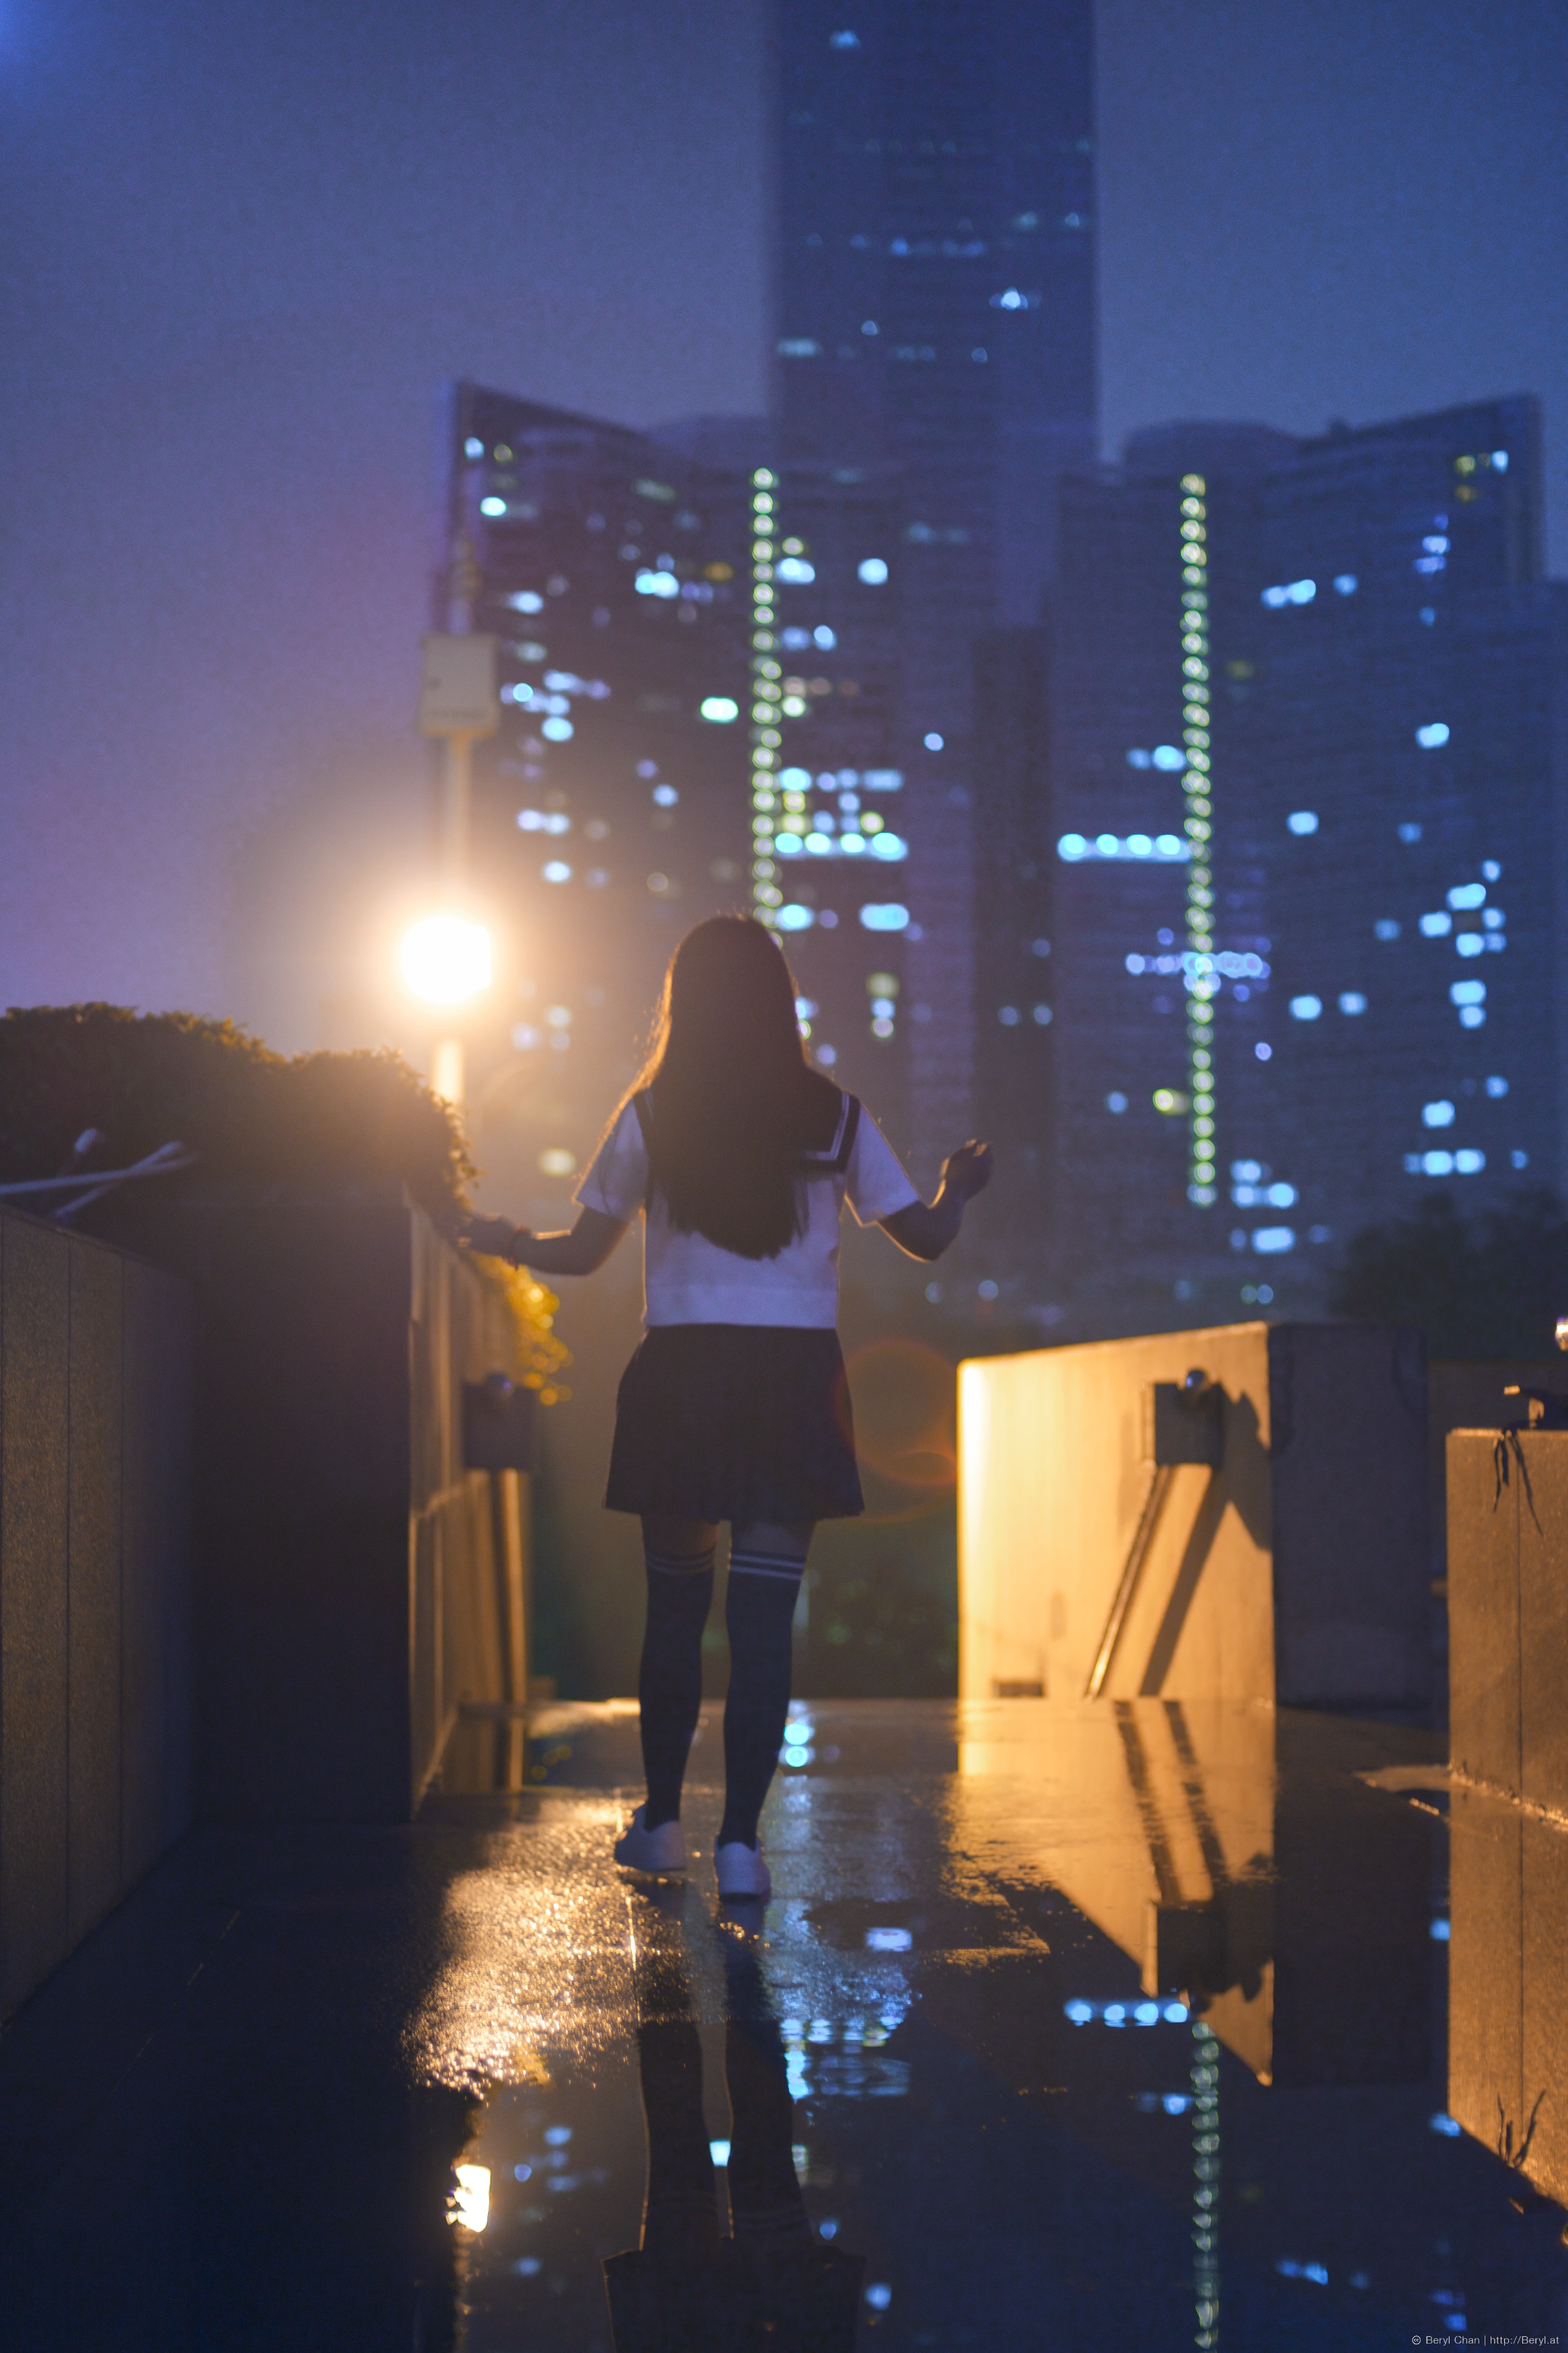
light, girl, night, sunlight, cute, dark, asian, evening, portrait, reflection, color, darkness, blue, nikon, lighting, girls, 50mm, back, sneakers, lowlight, faceless, uniform, longhair, socks, kneehighsocks, nikond800e, kneesocks, manuallensnocpu, schooluniform, sailor, sailoruniform